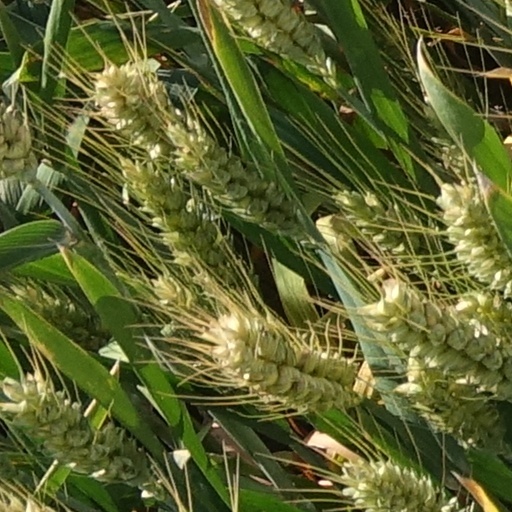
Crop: wheat